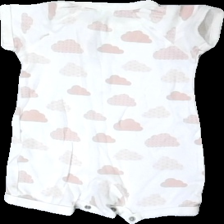
View: back
Type: Top
Category: Children
Brand: Newbie (Kappahl)
Colors: White, Pink
Material: 100% cotton
Pattern: Other
Cut: Regular
Size: 68
Season: All
Stains: Major
Damage: fläck
Damage location: top center
Price range: <50
Recommended usage: Export
Description: vit body med moln på, stor fläck fram